Our Lady of Guidance

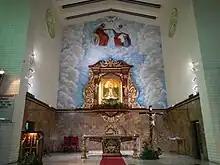
The image enshrined above the high altar of Ermita Church.

According to the "Anales de la Catedral de Manila", the crew of Miguel López de Legazpi discovered a group of natives in what is now Ermita along the eastern shores of Manila Bay worshiping a statue of a female figure. There are several theories of its origin, as an Animist-Hindu "Diwata", an East Asian statue due to her Chinese features, a Marian icon imported from nearby Portuguese Macau, or, due to its striking resemblance to the Santo Niño de Cebu, a relic of the 1521 Magellan Expedition.